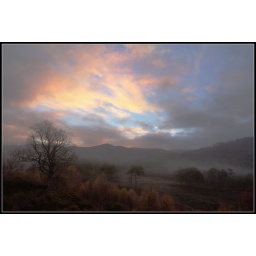
An HDR (high dynamic range) image showing a bright red sky in the early morning light, over the Caledonian Forest